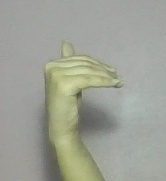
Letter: khaa